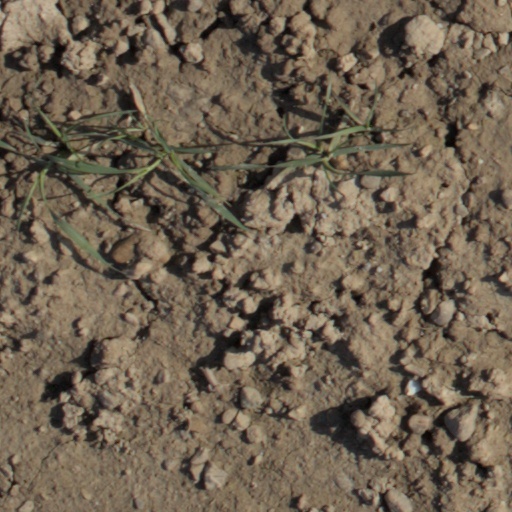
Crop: wheat